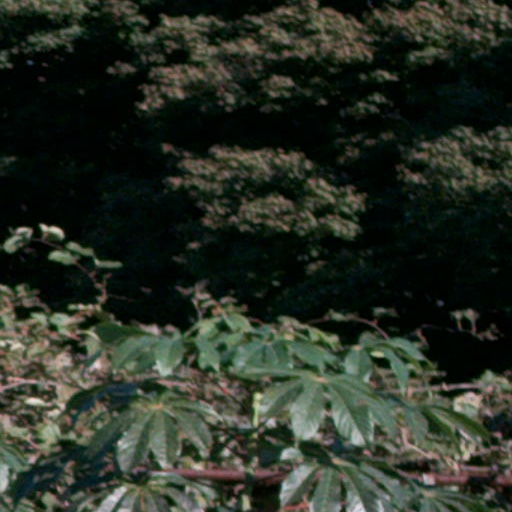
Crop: cassava